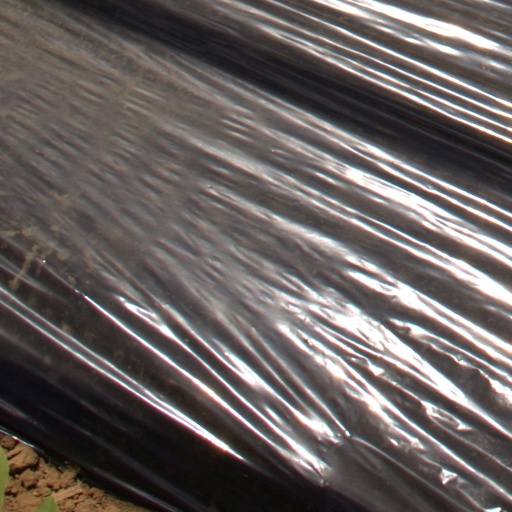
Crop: Jerusalem artichoke